DJ Mag

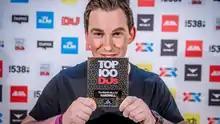
Hardwell holding his plaque after being crowned number one DJ in 2014.

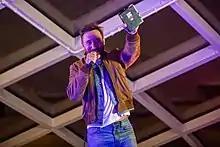
David Guetta being crowned number 1 DJ for the second time in 2020

The magazine's biggest property is a public poll of the world's 100 most popular DJs. The poll attracted over one million votes in 2015, making it the world's biggest music poll. Danny Rampling was the first to be named as the number one DJ in the world by the magazine's journalists in 1991. In 1992 Smokin Jo was named the number one DJ by the magazine editors and is the only female DJ to have ever earned the top ranking. In 1993 to celebrate the 100th edition of DJ Magazine, the magazine introduced a Top 100 list that was still compiled by its staff until 1996. For the previous five years, the system for nominee selection and voting to determine the winners was similar to that of current Grammy Awards and the Brit Awards in that dance music industry specialists (in this case music journalists) decided on who was nominated and who won the award. However, in 1997 the decision was taken by the publication to let the readers of the magazine decide who they thought was the world's top DJ, and in 1997 British DJ Carl Cox was the first winner of the Top 100 DJs Award by public vote. As of 2017, Fergie holds the record for the highest new entry in the poll's history, achieved when he placed 8th in 2000. Dutch DJs Armin van Buuren & Martin Garrix currently tie the record of most overall wins with five each.